LG G Pad 10.1

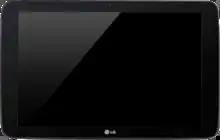
LG G Pad 10.1

The LG G Pad 10.1 (also known as LG G Tab 10.1) is a 10.1-inch Android-based tablet computer produced and marketed by LG Electronics. It belongs to the LG G series, and was announced on 13 May 2014 along with the G Pad 8.0, and G Pad 7.0. It is one of LG's new tablet-size variants aimed to compete directly with the Samsung Galaxy Tab 4 series.